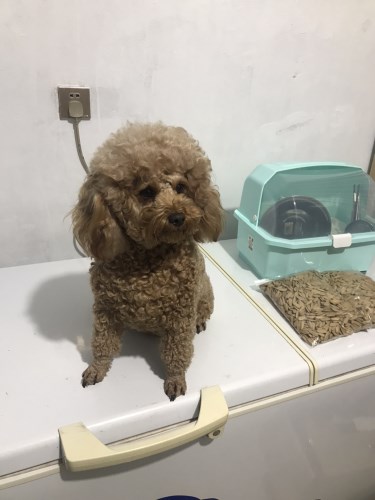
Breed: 7449-n000128-teddy